Port of Bristol Police

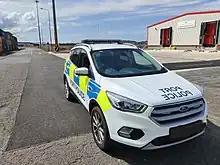
A Port of Bristol Police car, a Ford Kuga, used for patrol work. Note, although the vehicle has the UK "battenburg" livery, there are no logos, numbers or wording, apart from "POLICE" or "PORT POLICE" on the four sides.

The Port of Bristol Police started as The Bristol Docks Company in 1803. The Bristol Docks Act 1803 created the company and provided for the improvement of the Port and Harbour of Bristol. A force of 51 men was duly appointed as constables under this act and were stationed in a police office building at Wapping Wharf, adjacent to the Bristol Dock Company office at Underfall Yard, Bristol City Docks.